WTKA

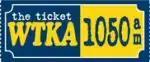
Former logo

In 1999, WTKA began using the brand name "The Ticket" and revamped its program lineup to be primarily sports programming, with ESPN Radio outside of local shows and the farm report. WTKA is once again owned by Cumulus Broadcasting due in part to a multi-station swap between Cumulus and Clear Channel that involved stations in Michigan And Ohio.